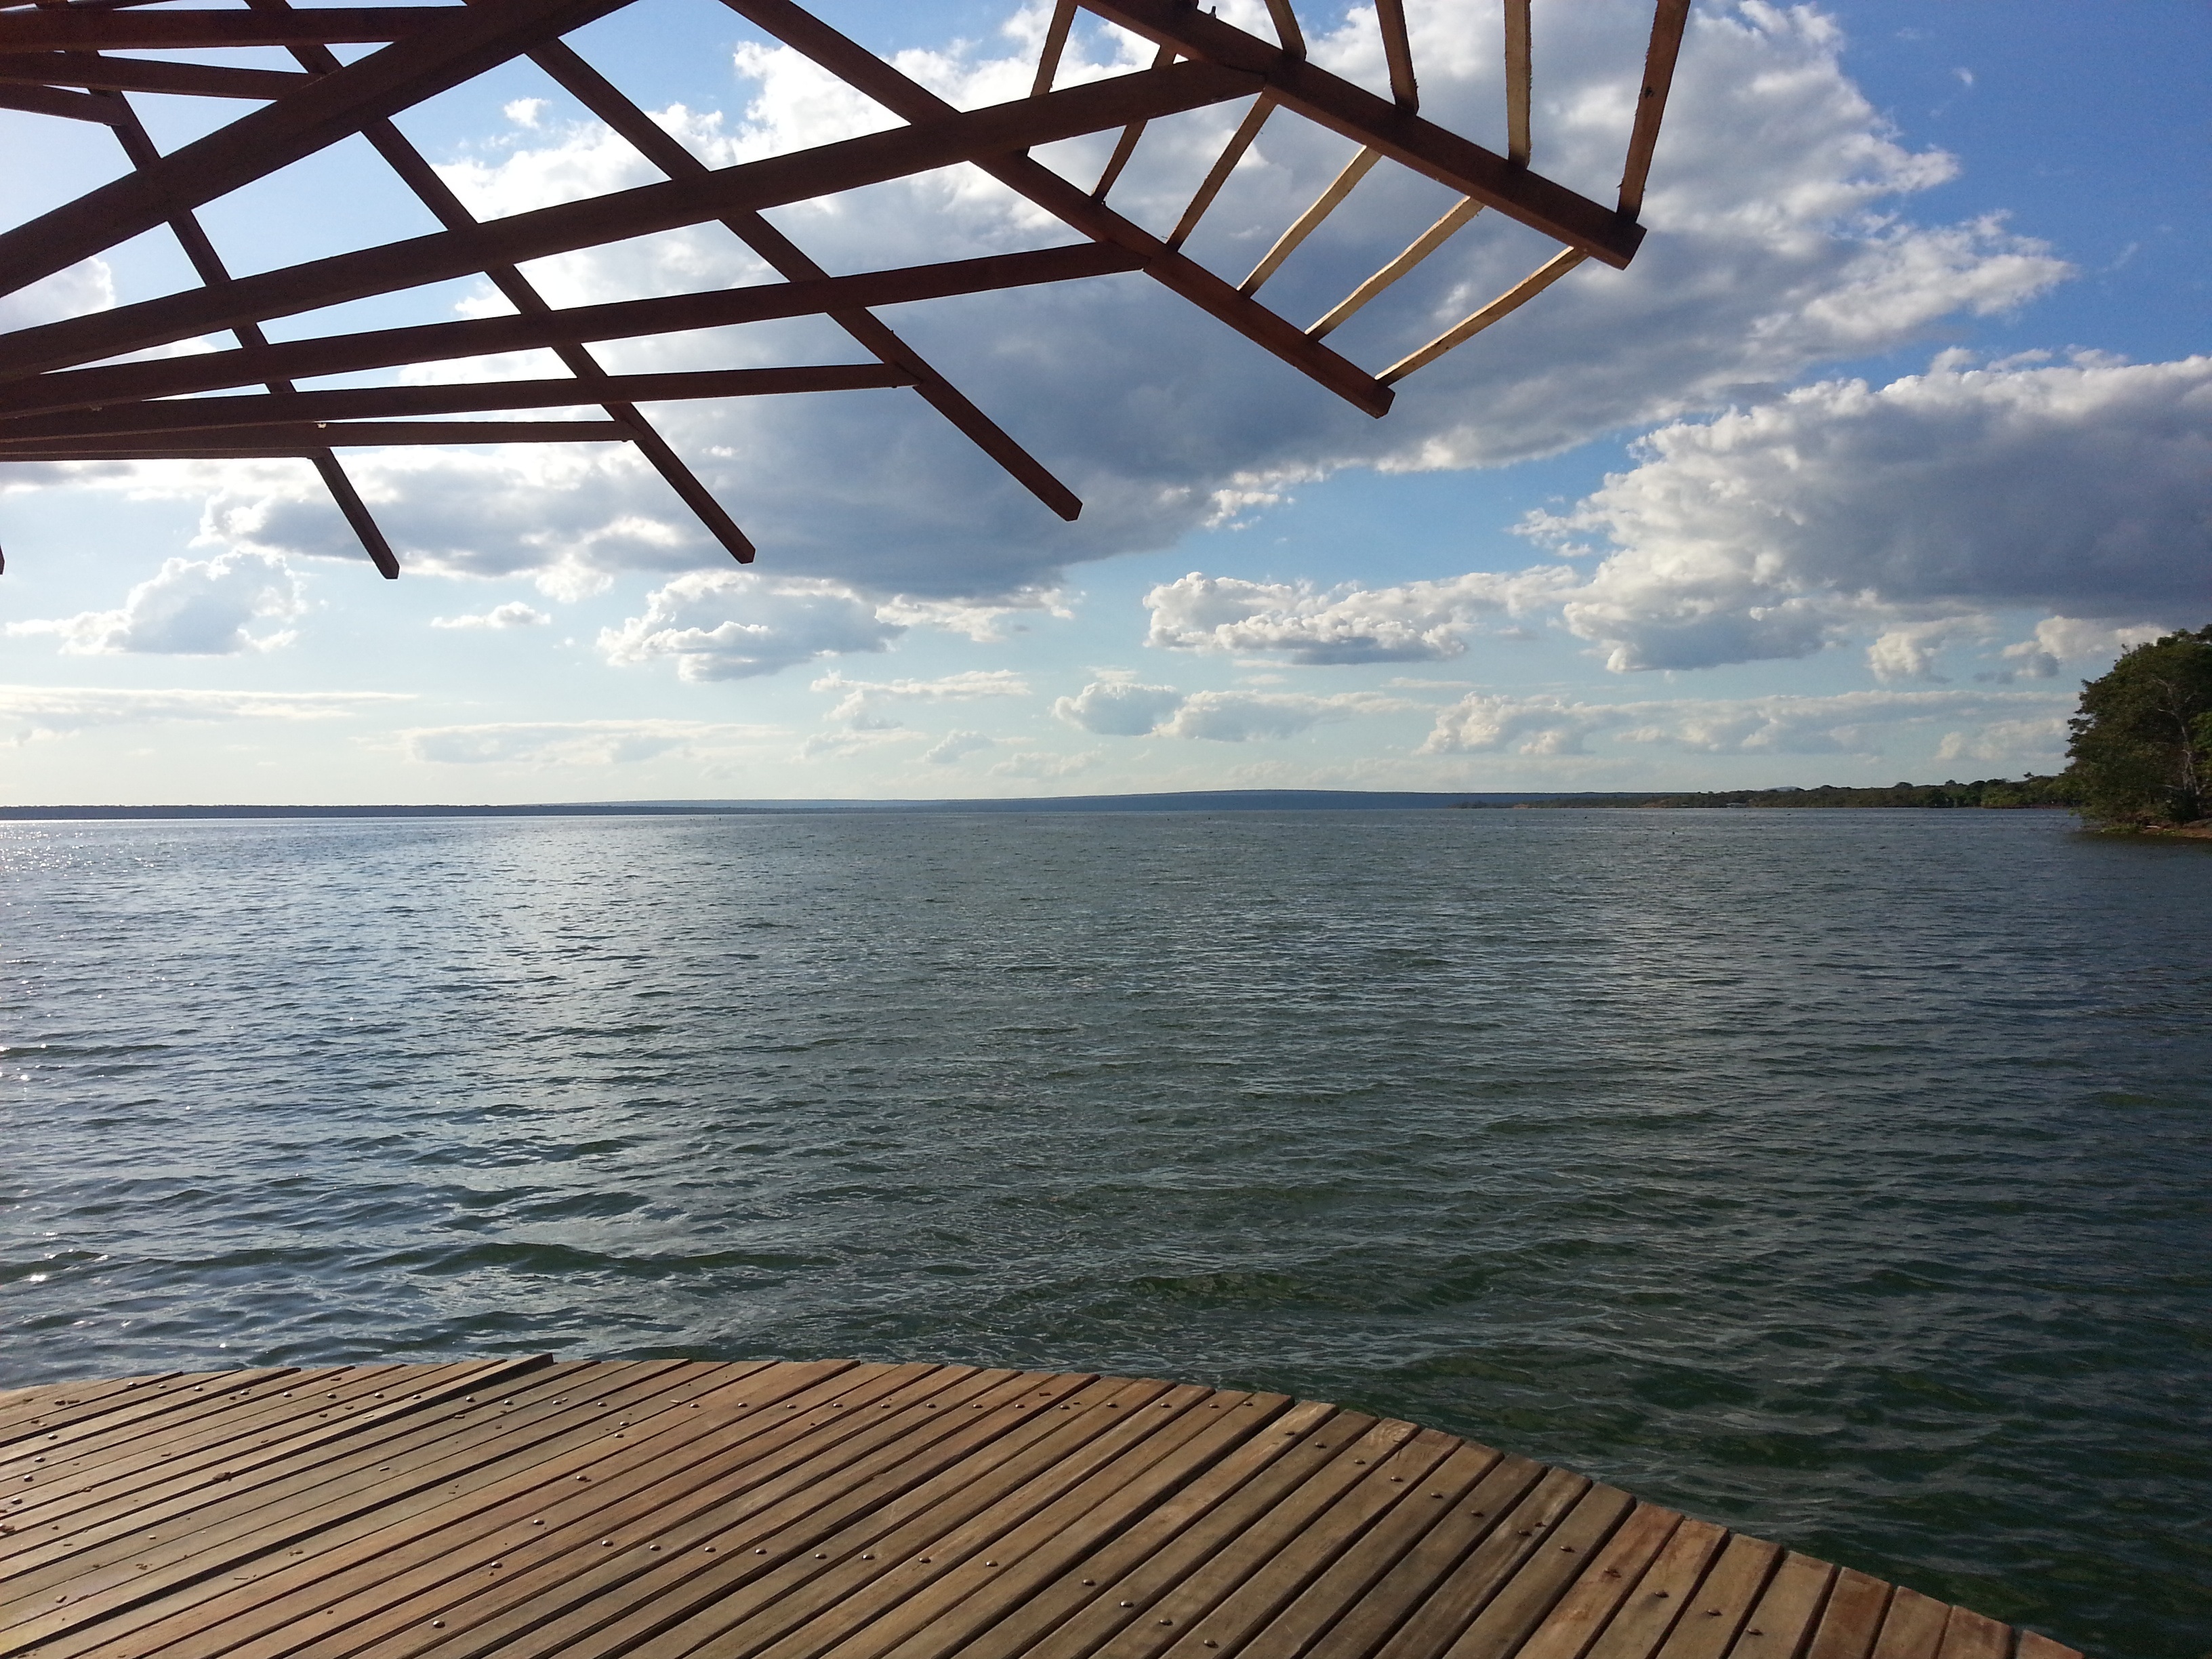
landscape, sea, coast, water, nature, ocean, horizon, sky, boat, sunlight, lake, pier, vacation, vehicle, bay, palmas, harmony, tocantins